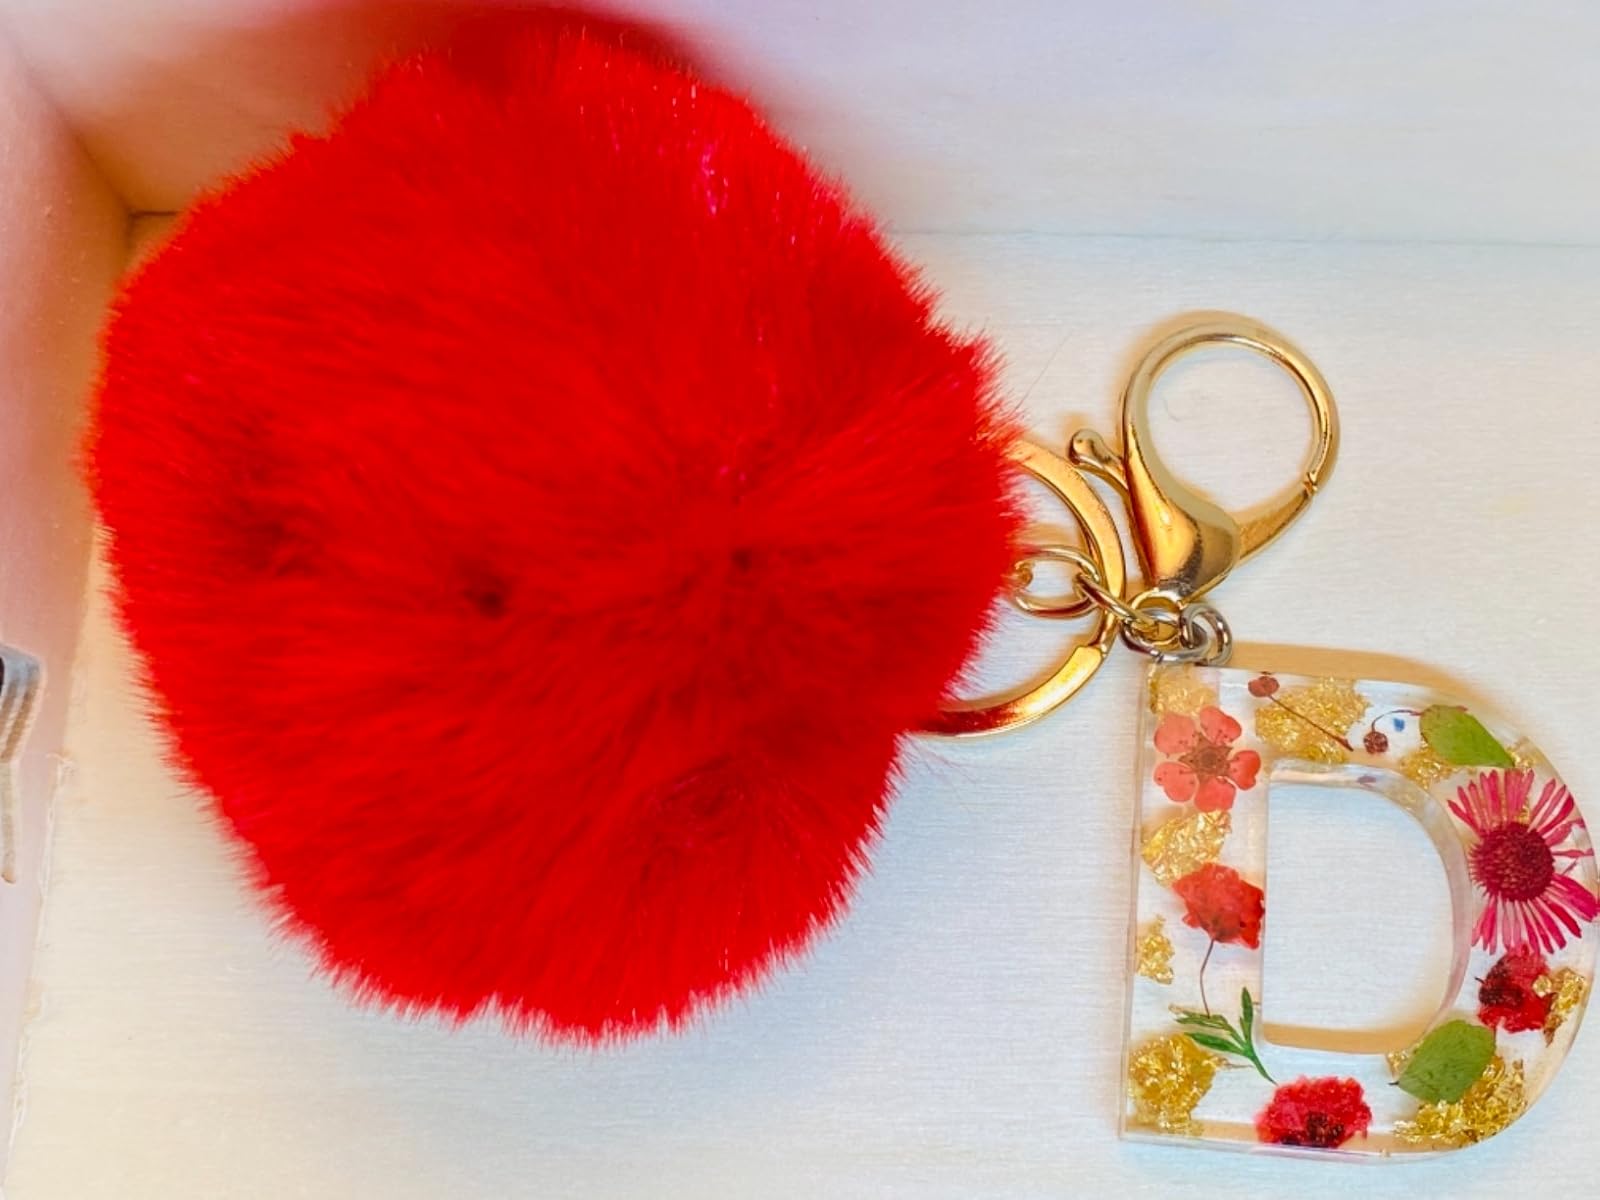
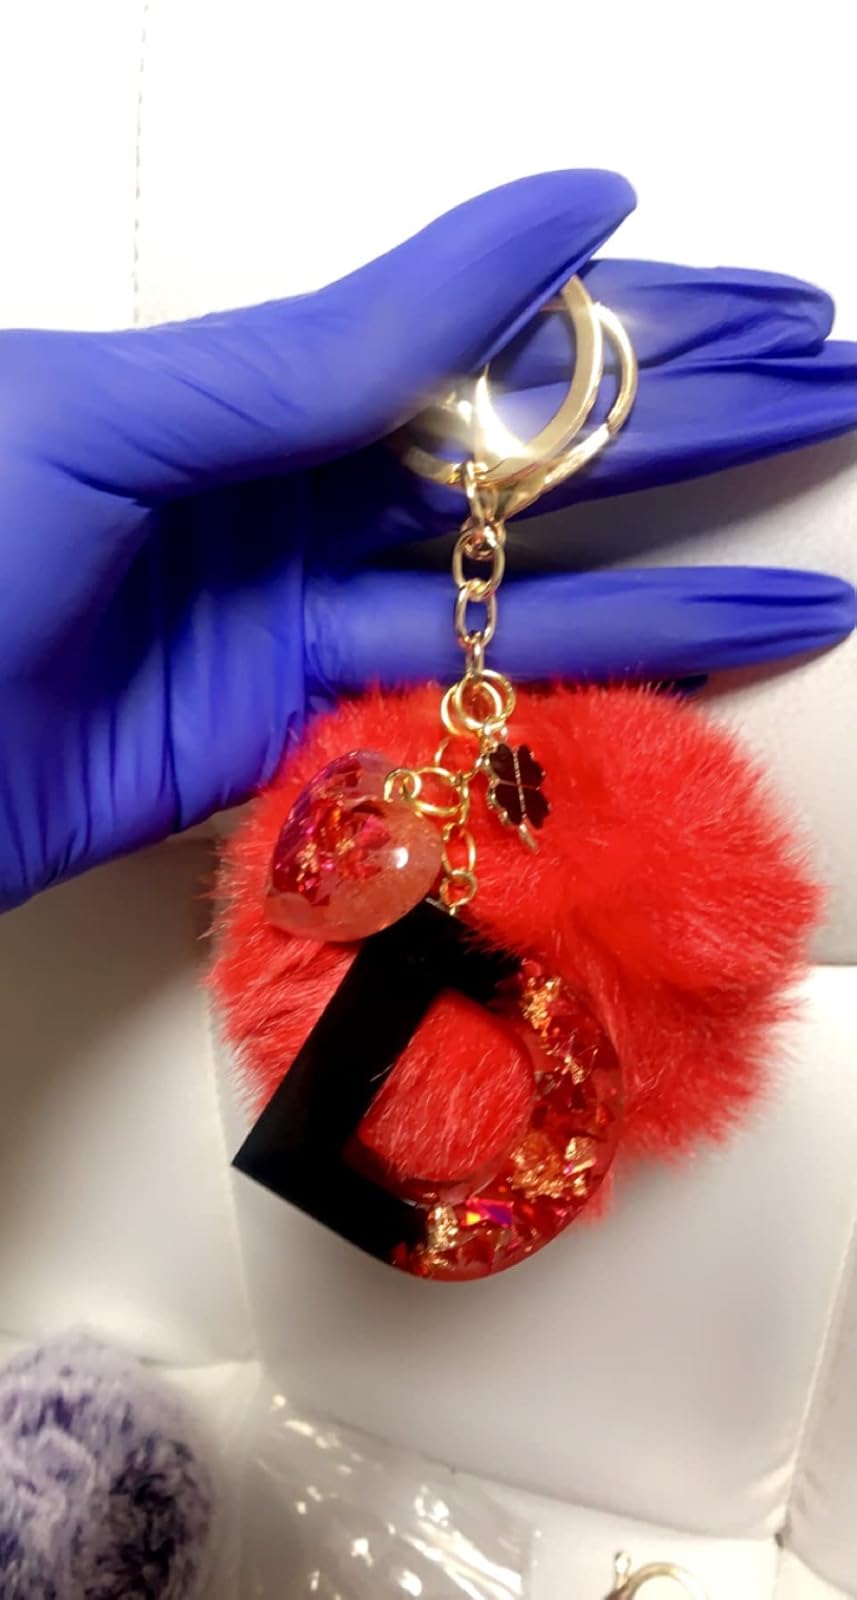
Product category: accessories_keychain
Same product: yes